15 Air Assault Support Squadron RLC

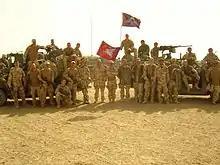

The Squadron was formed at Woolwich on May 8, 1878, with a group of men and their horses. Soon afterwards, the horses were replaced with mules and the Company found itself employed on transport duties throughout the British Empire. The company was deployed to the Egyptian Campaign of 1882-1883, and to South Africa from 1889 to 1902 where they deployed on supply tasks during the Second Boer War. The company also fought in Somaliland in 1904 prior to its return to Britain. When World War I broke out, 15 Company was deployed to France, equipped with horse transport, in support of the British Expeditionary Force. The Company disbanded in 1919 on its return to Britain. The Unit was reformed in 1922 as 15 Motor Transport Company Royal Army Service Corps and stationed at York.